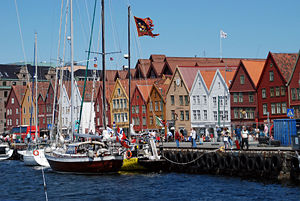
Norge / Økonomi / Turisme
Bryggen i Bergen er en turistattraktion.
Norge, officielt Kongeriget Norge, er en skandinavisk enhedsstat i form af et konstitutionelt monarki, der består af den vestlige del af den skandinaviske halvø samt Jan Mayen, Svalbard og Bouvetøen. Norge har et areal på 385.207 km² og et indbyggertal på over 5,3 millioner. Det er det næsttyndest befolkede land i Europa. Den længste grænse går mod øst til Sverige, mod nord til Finland og Rusland. Resten af landet afgrænses af havet: Barentshavet mod nord, Norskehavet mod vest, Nordsøen mod sydvest og Skagerrak mod syd. Landets hovedstad er Oslo. Norge gør krav på territorierne Dronning Maud Land og Peter I's Ø i og ved Antarktis, men disse krav er ikke alment anerkendt.